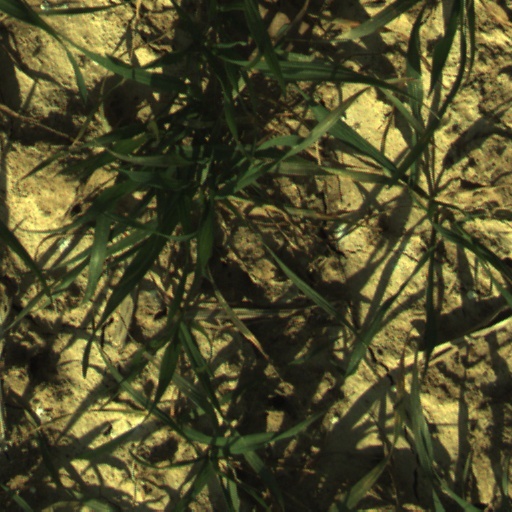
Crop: wheat